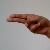
The image shows a hand gesture representing the letter 'H' in Indian Sign Language.